Susan Hayward

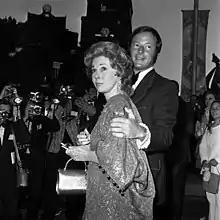
Hayward and Jay Bernstein arriving at the Motion Picture & Television Fund in 1971, four years before her death

Hayward made "Thunder in the Sun" (1959) with Jeff Chandler, a wagon train picture about French Basque pioneers, which was a modest success financially, and then "Woman Obsessed" (1959) at Fox.